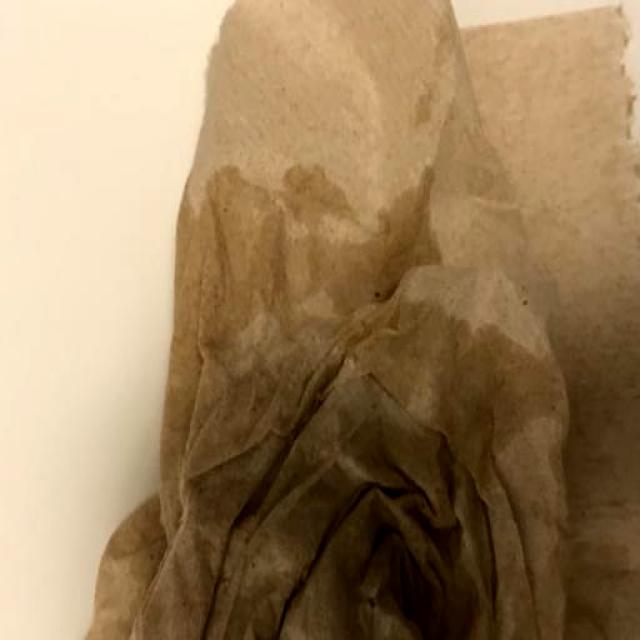
Label: Trash